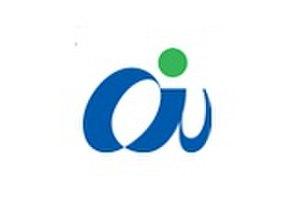
Ainan est un bourg du district de Minamiuwa, dans la préfecture d'Ehime au Japon. Sa création date de 2004 après la fusion des anciens bourgs de Jōhen, Mishō, Nishiumi, Uchiumi et Ipponmatsu.